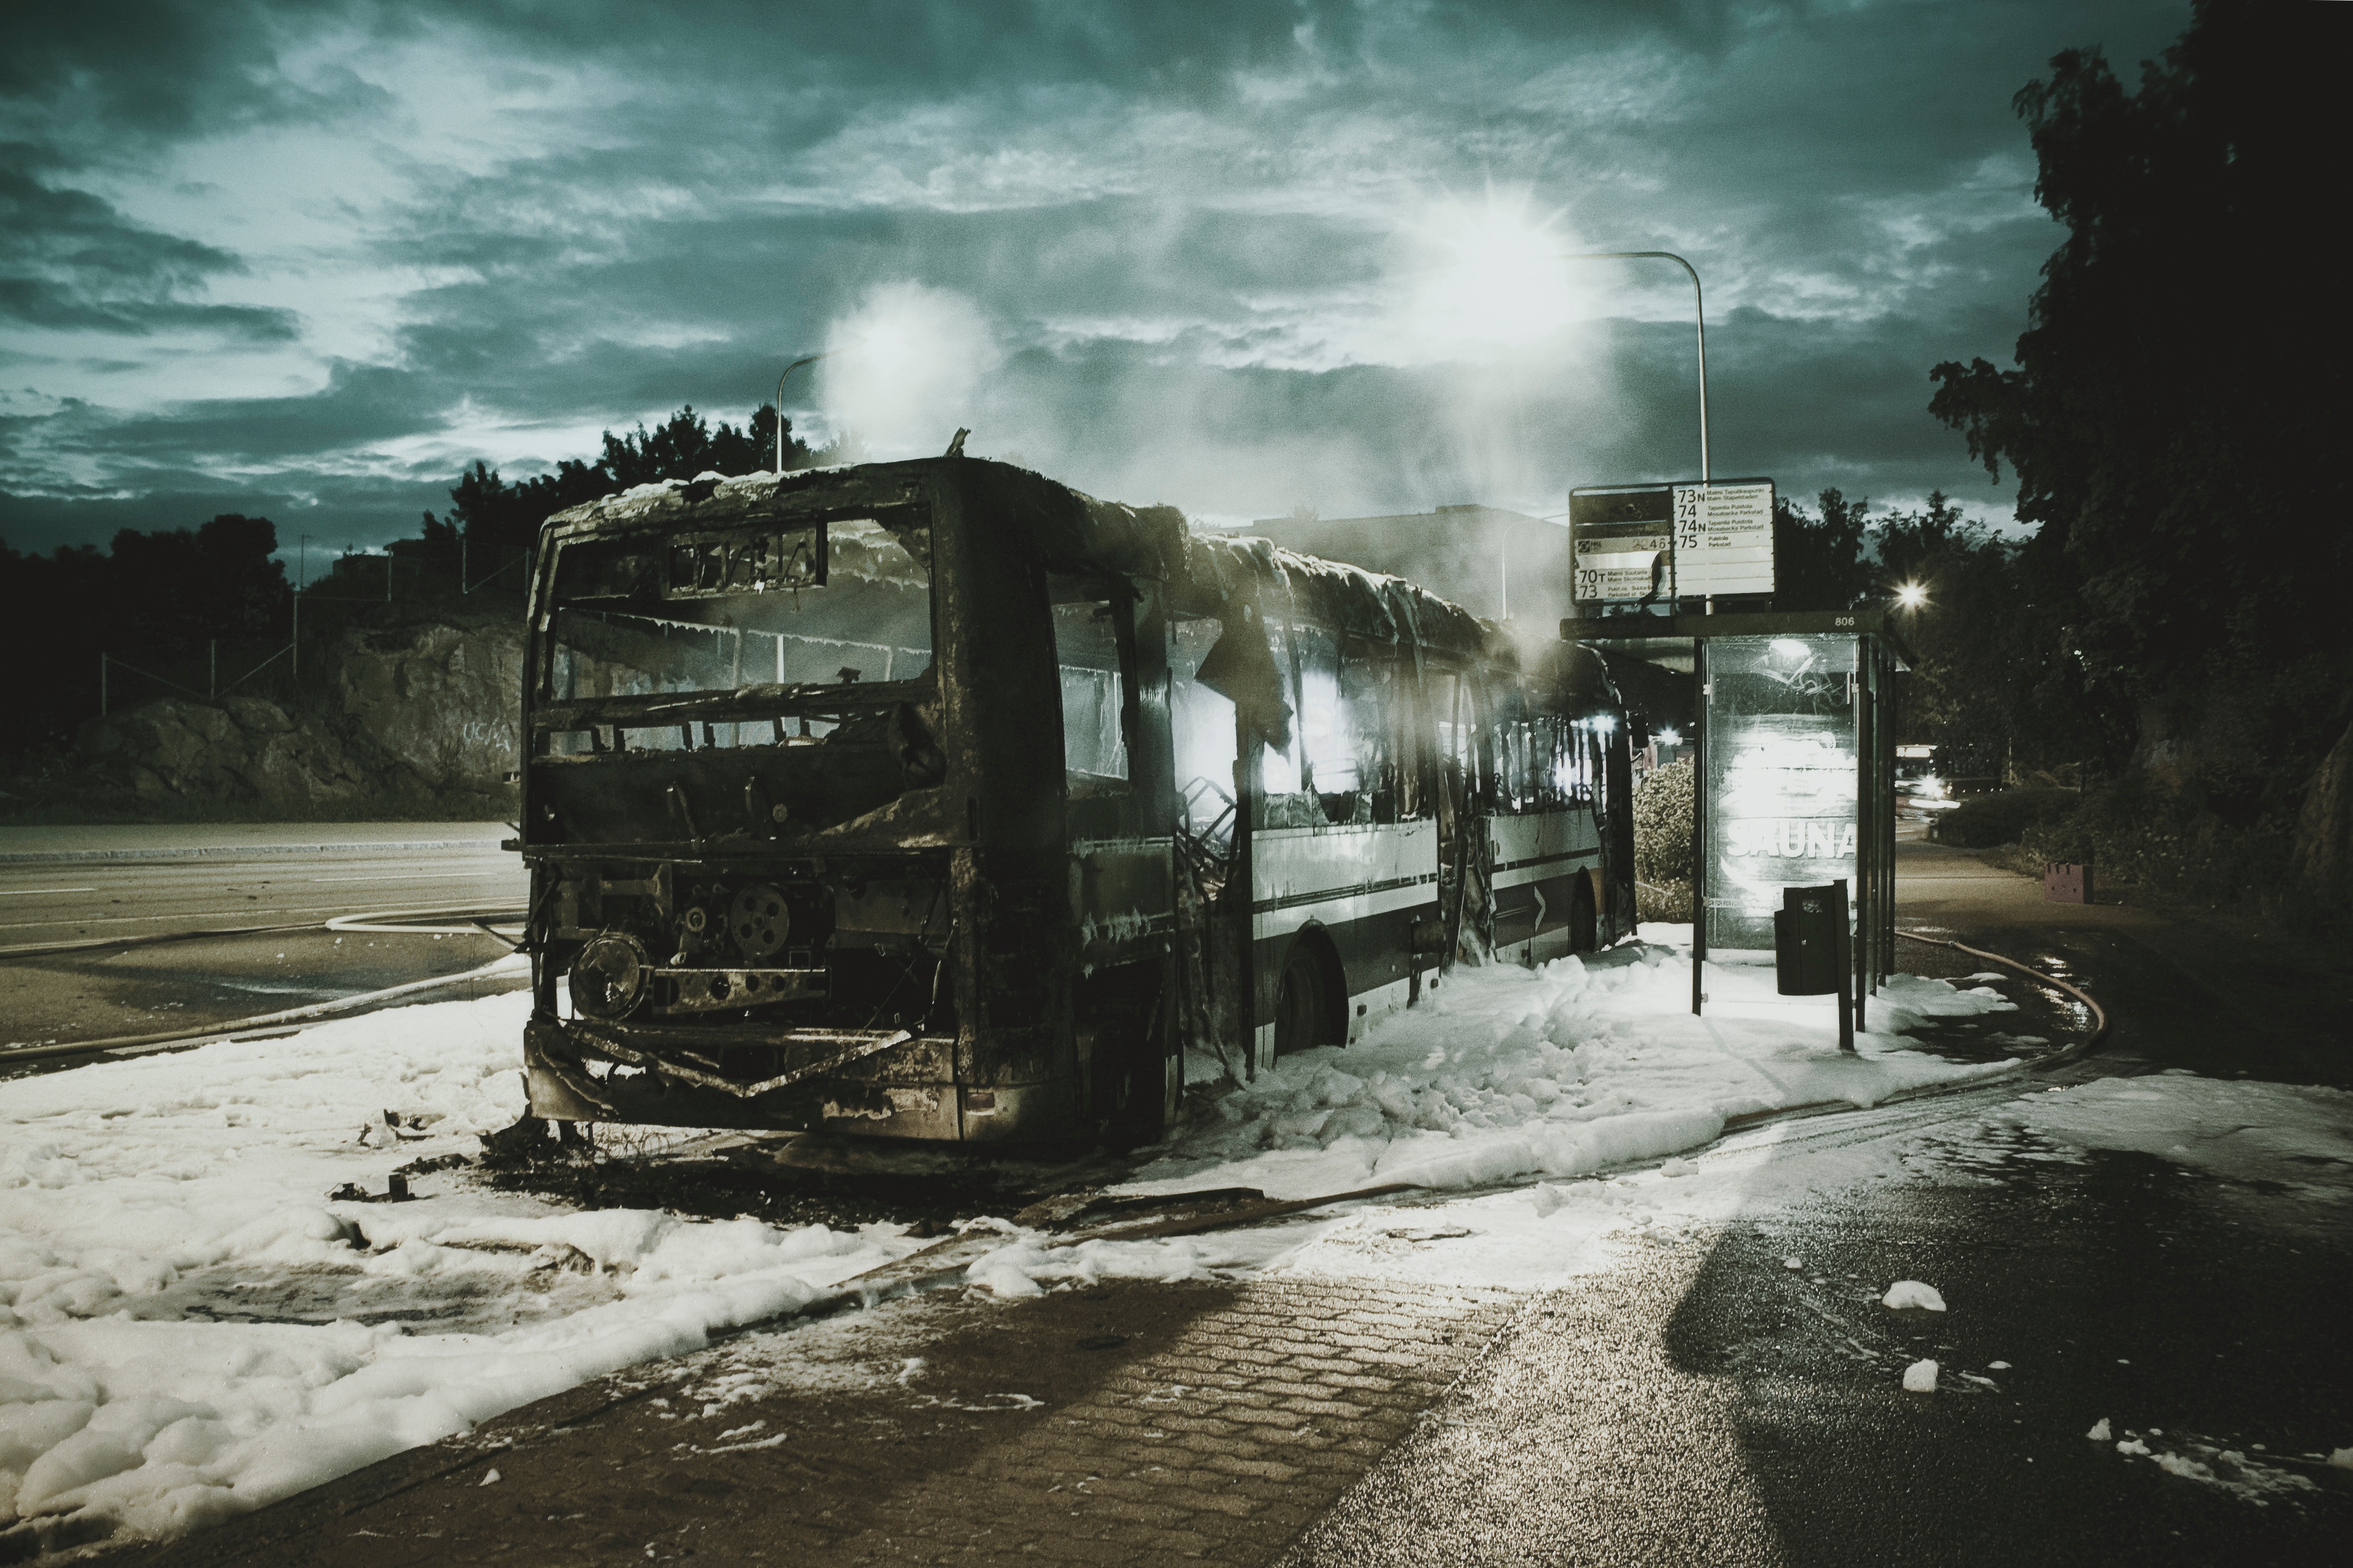
snow, winter, morning, foam, transport, weather, fire, bus, stop